Yan Yuan (Qing dynasty)

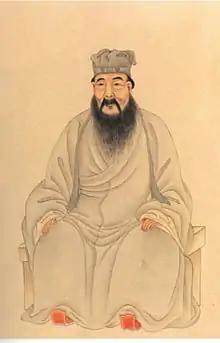
Yan Yuan's portrait

Yan Yuan (1635–1704), courtesy name Yizhi or Hunran, art name Xizhai